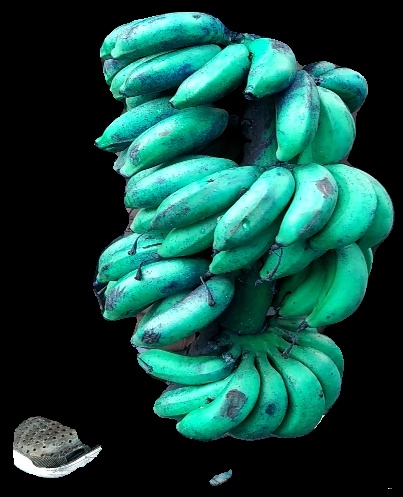
Variety: rasbale
Grade: grade3